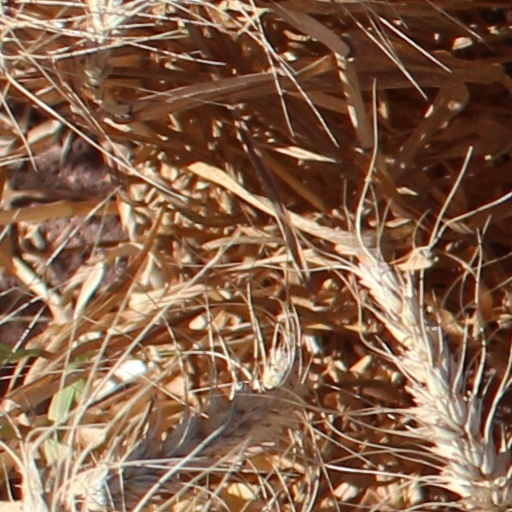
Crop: wheat